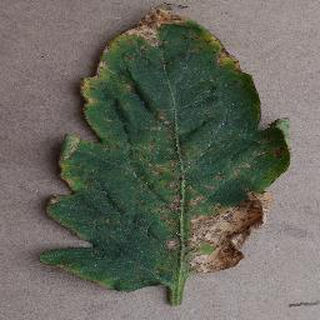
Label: tomato_bacterial_spot